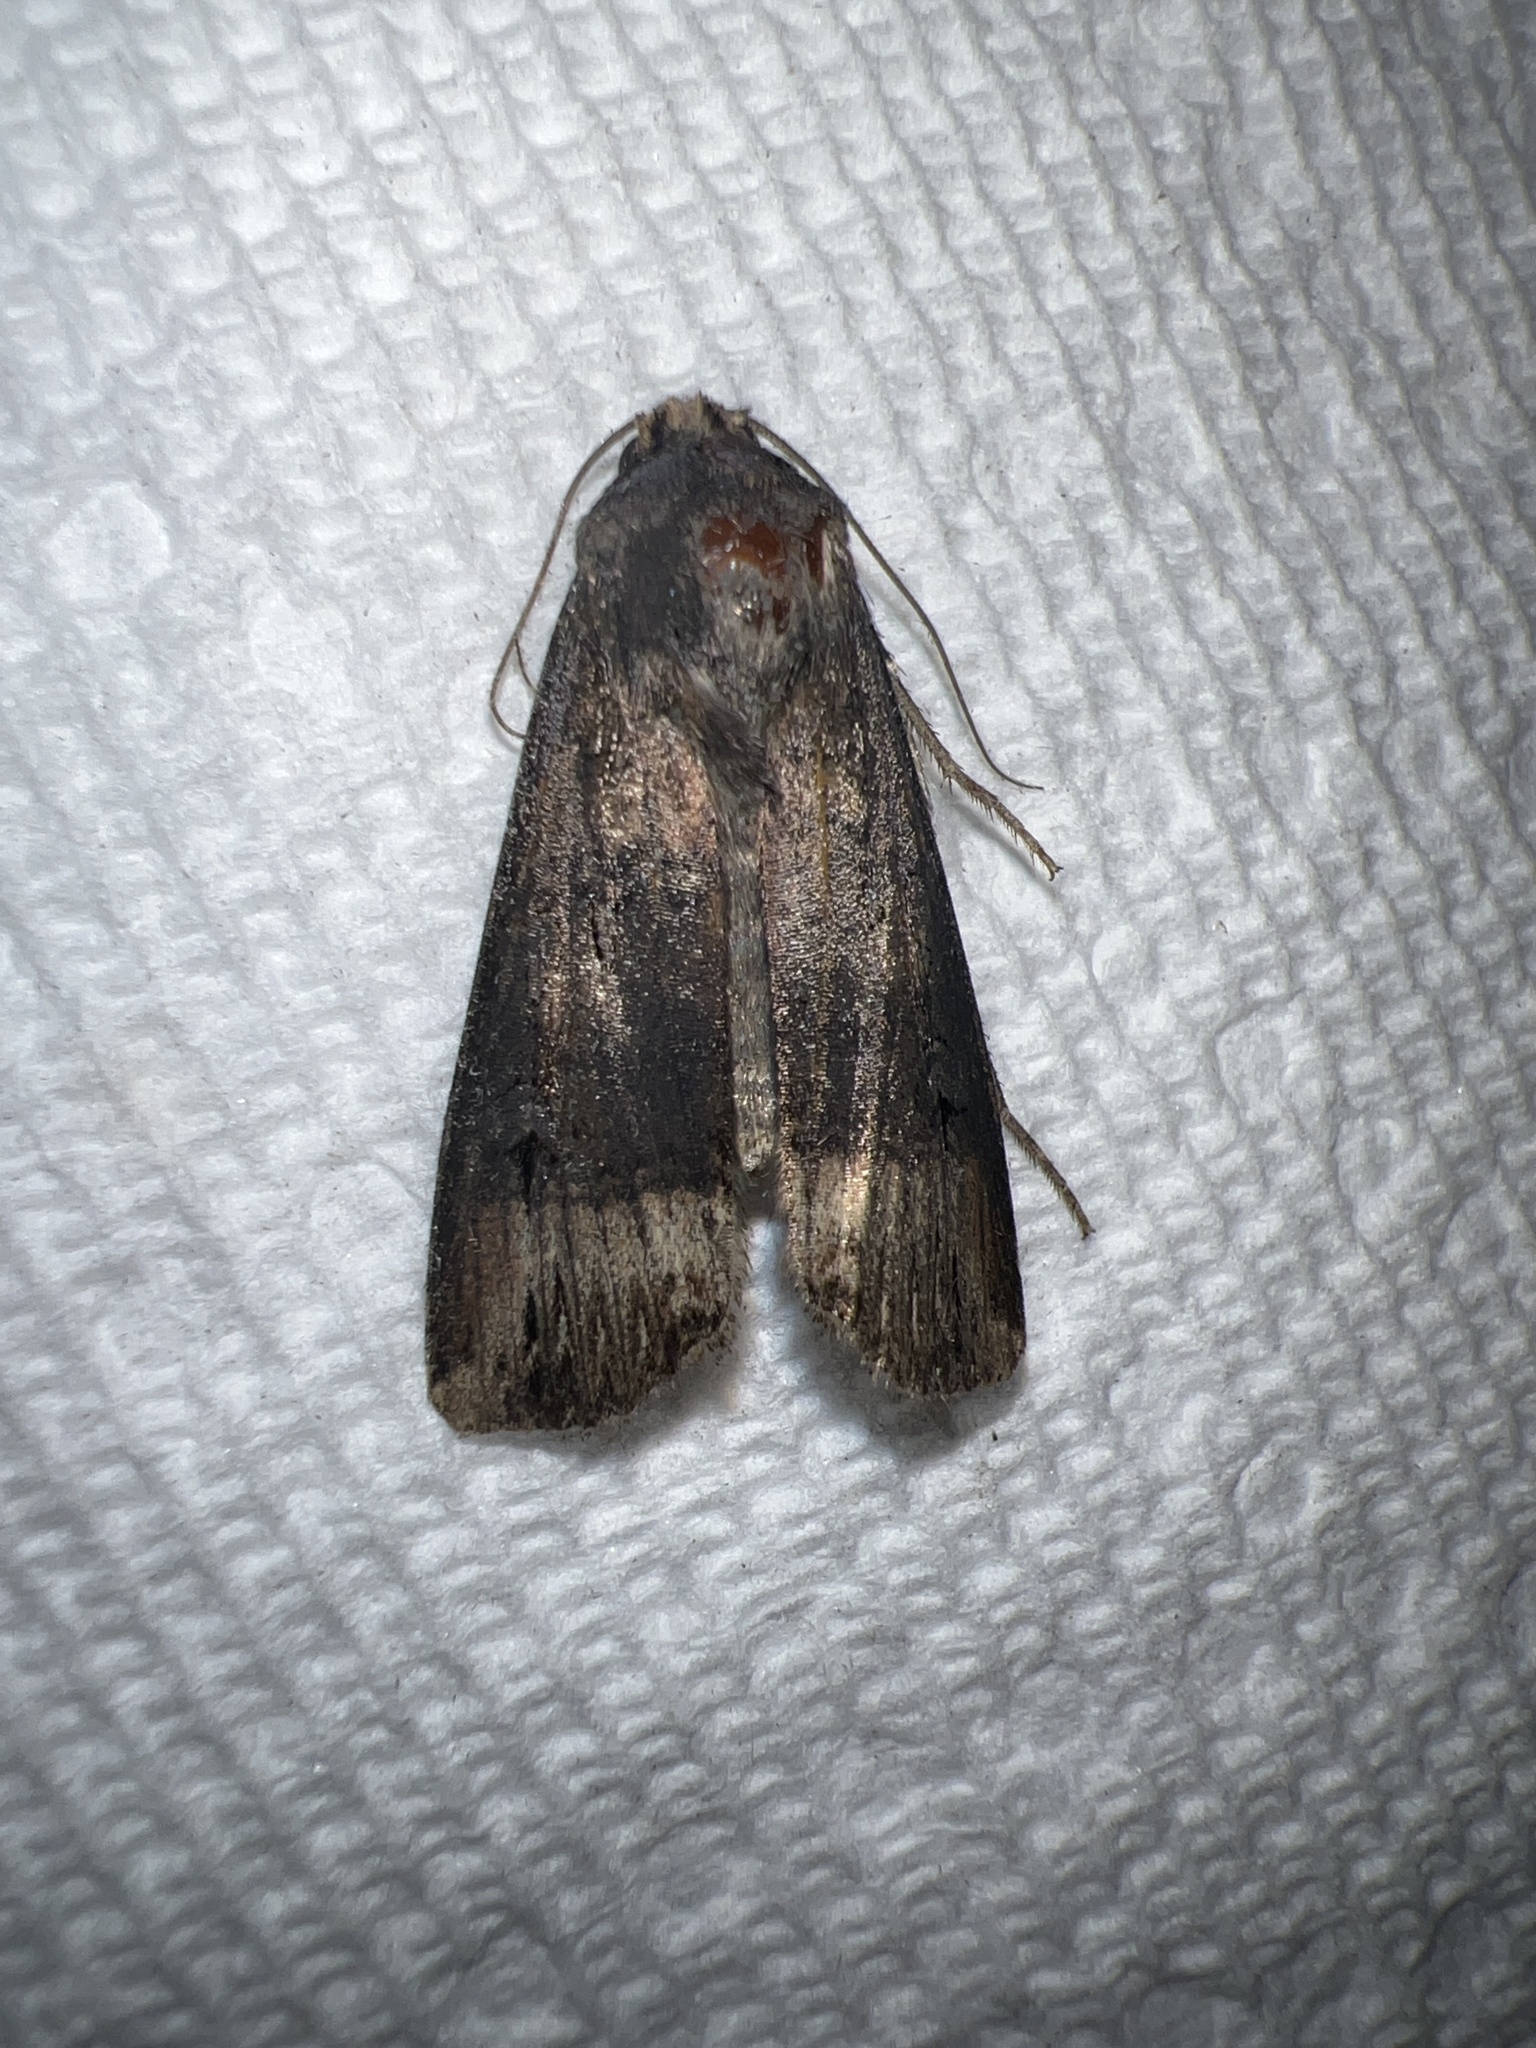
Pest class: cutworms